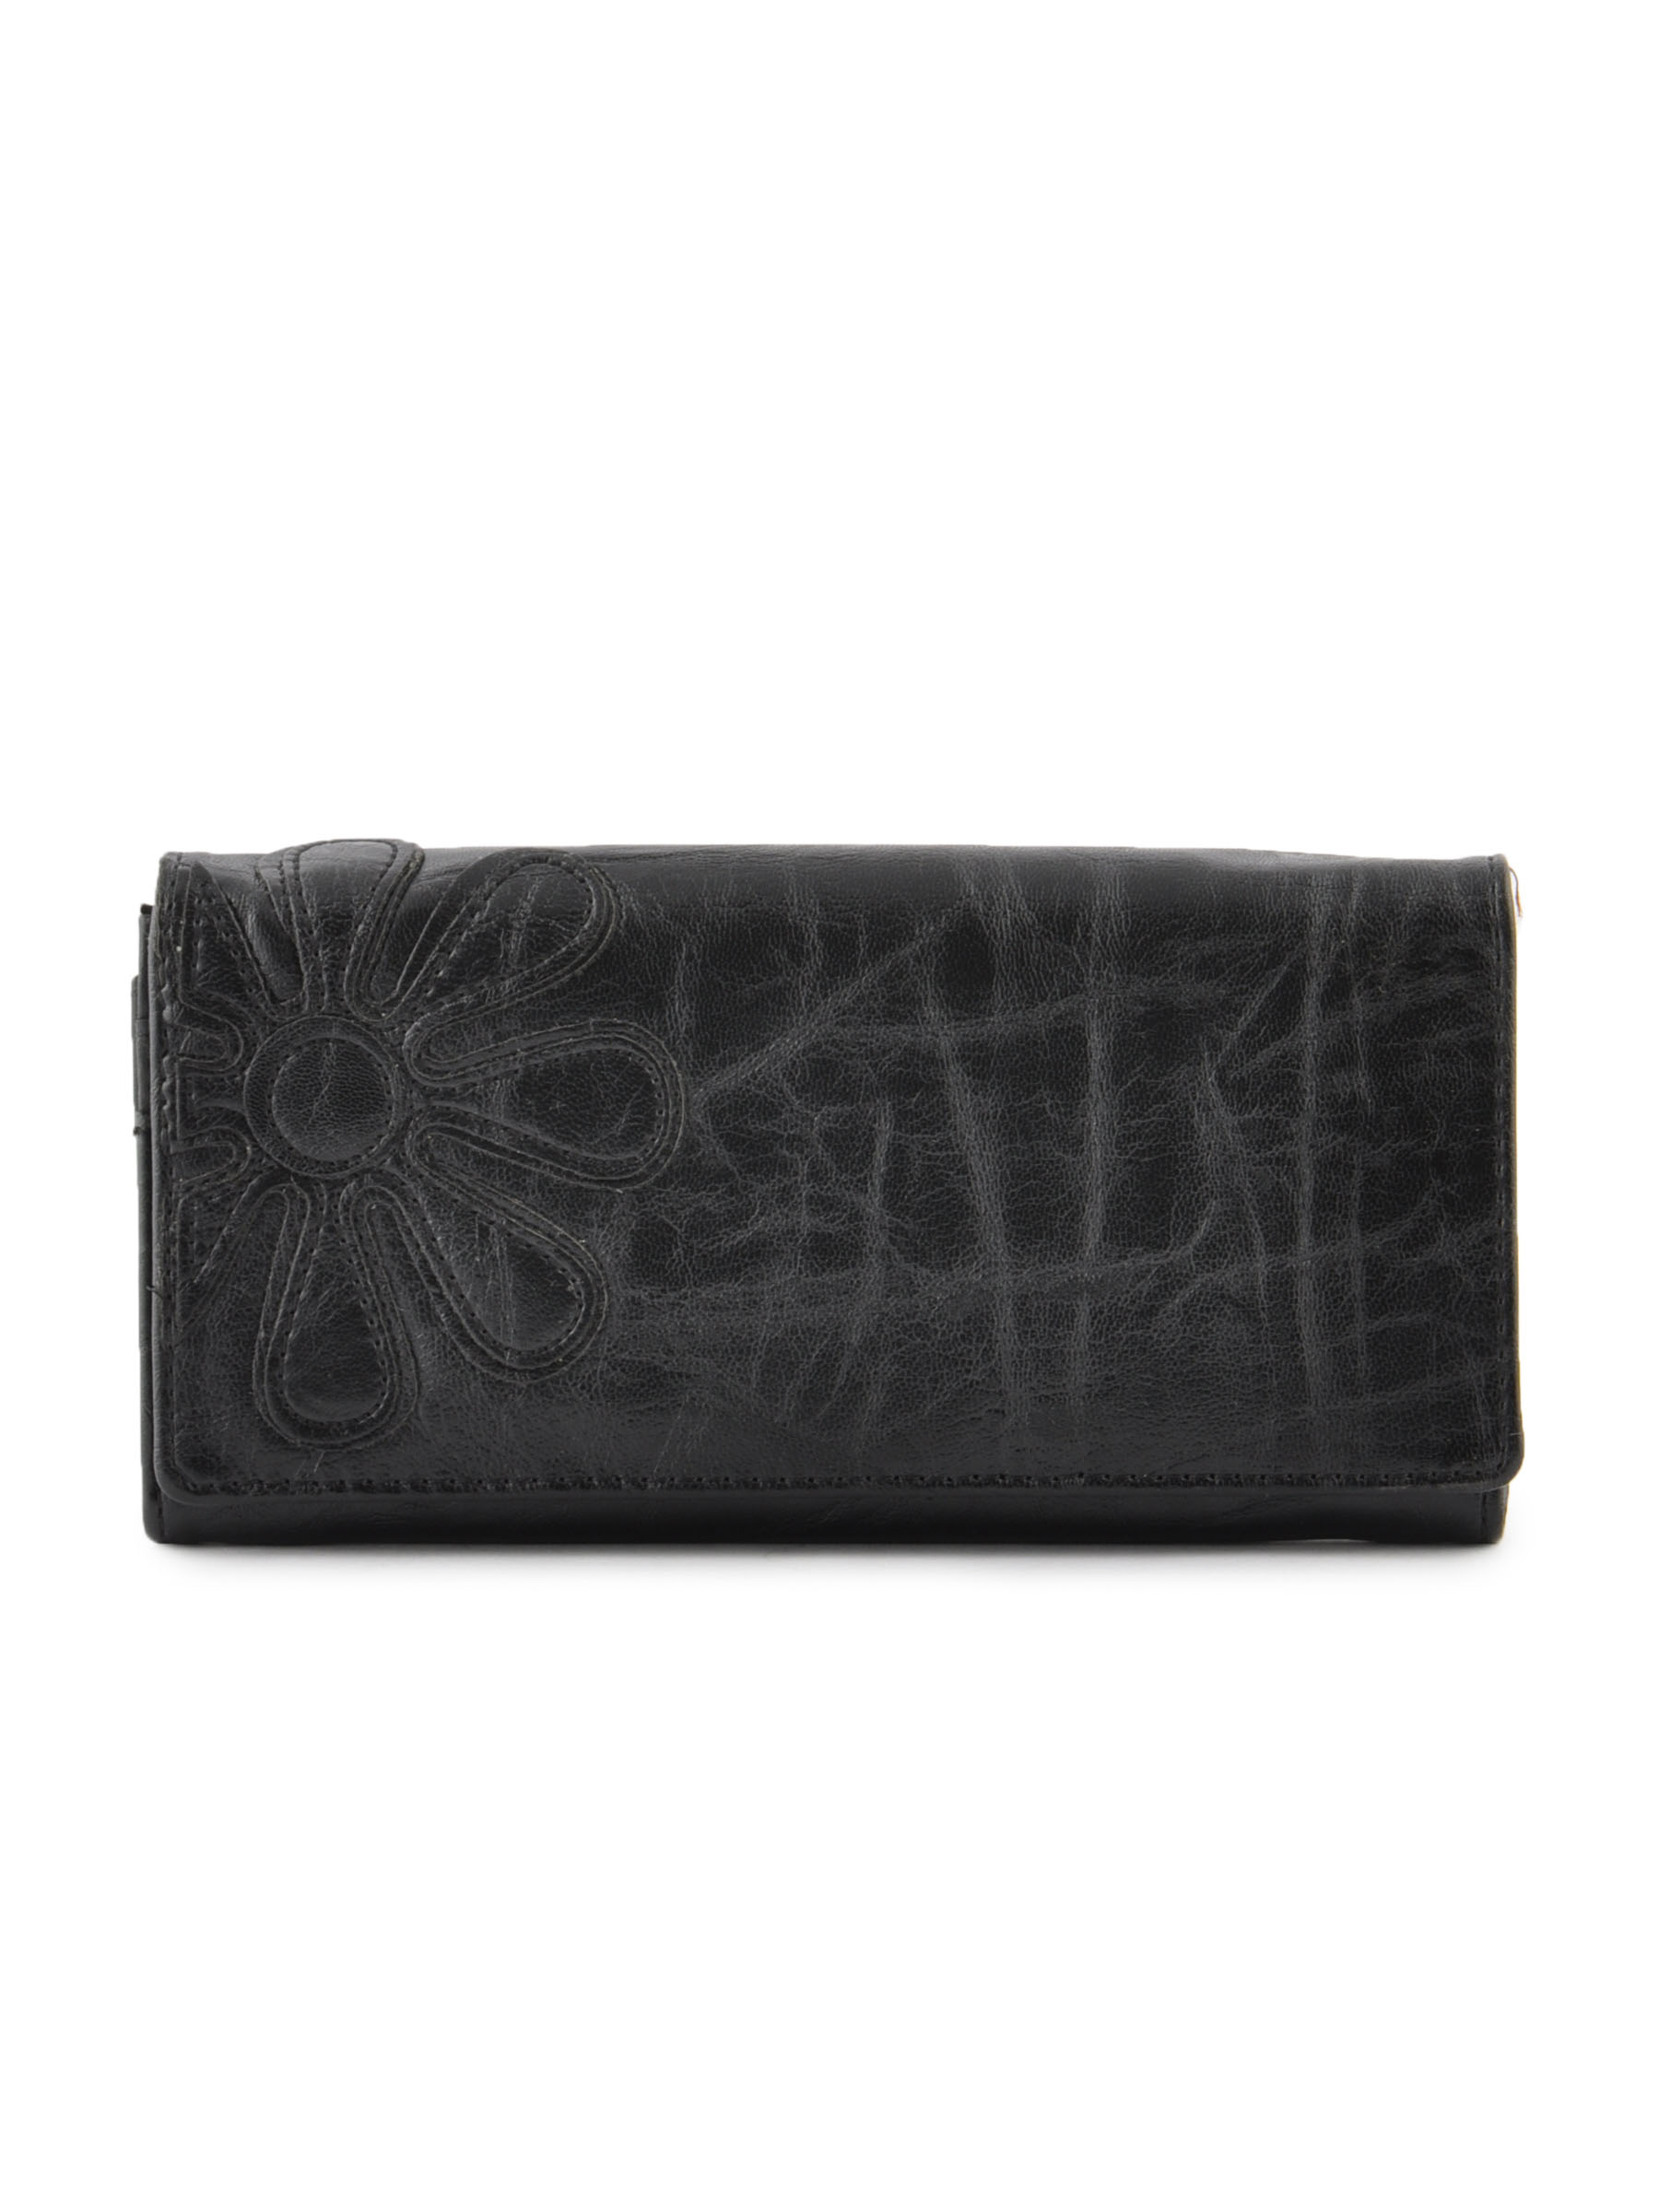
Lino Perros Women Flower Black Wallet
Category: Accessories / Wallets / Wallets
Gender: Women
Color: Black
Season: Winter 2015
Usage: Casual